Frank LoMonte

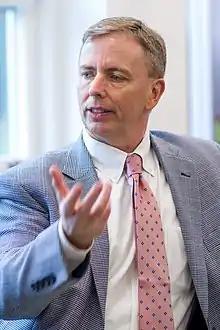
LoMonte in 2016

Frank D. LoMonte is an American lawyer and journalist known for his press freedom advocacy. He is legal counsel at CNN and adjunct professor at the University of Georgia School of Law. He was the director of the Brechner Center for Freedom of Information, part of the University of Florida's College of Journalism and Communications from 2017 to 2022, and was previously the executive director of the Student Press Law Center from 2008 to 2017.